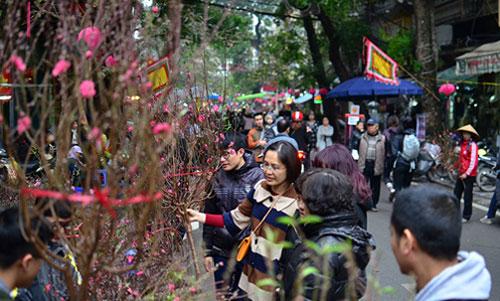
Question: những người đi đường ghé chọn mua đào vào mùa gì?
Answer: mùa xuân